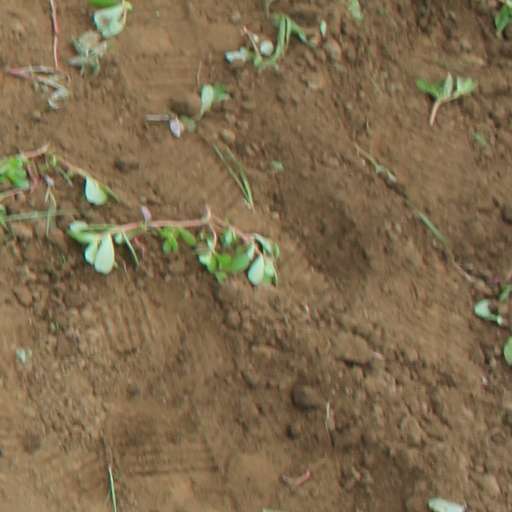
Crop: soybean